Salvinia effect

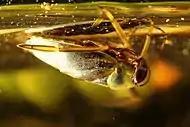

The Salvinia effect defines surfaces which are able to permanently keep relatively thick air layers as a result of their hydrophobic chemistry, in combination with a complex architecture in nano- and microscopic dimensions.